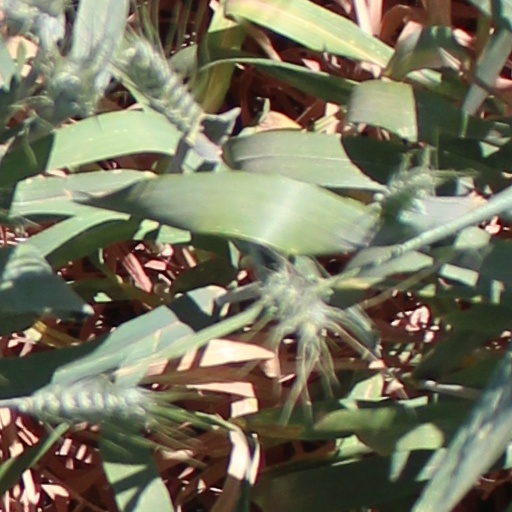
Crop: wheat